89th Attack Squadron

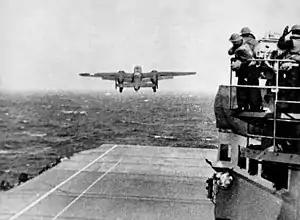
B-25 taking off for the Doolittle Raid

Planning for a retaliatory bombing raid on Japan began in December 1941, and twenty-four B-25Bs were diverted from the 17th Bombardment Group, which was the only B-25 unit in the Air Corps, and volunteers from its four squadrons, including the 89th, were recruited, the crews being told only that this was a secret and dangerous mission. The volunteers trained at Eglin Field, Florida. Upon completion of training, they left Eglin for McClellan Field, California for final modifications to the B-25s before moving to Naval Air Station Alameda, where the bombers were loaded on the for the raid.